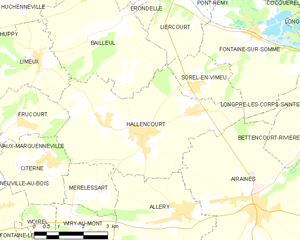
Carte des communes françaises Hallencourt